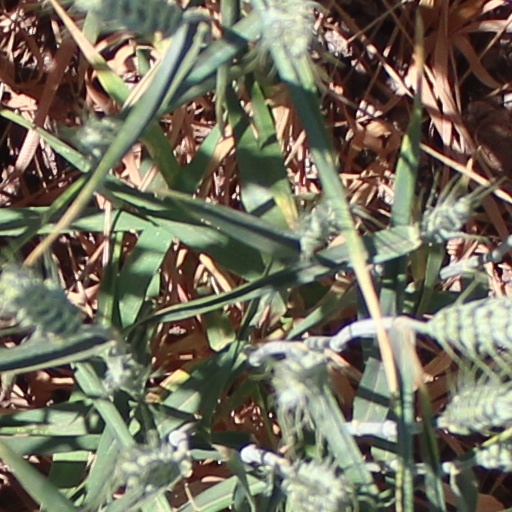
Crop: wheat